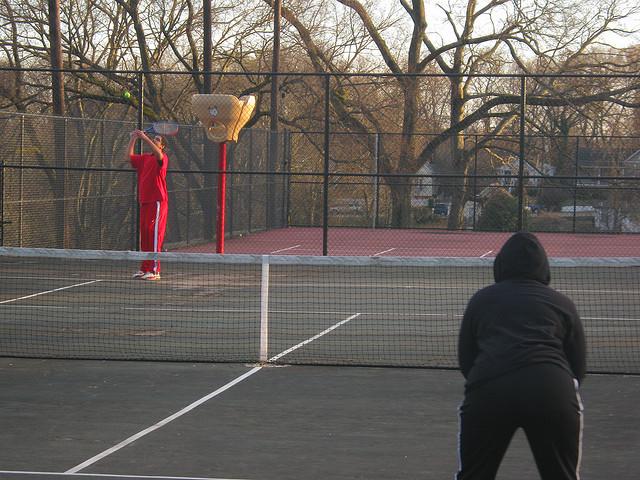
Two people playing tennis in a neighborhood park.